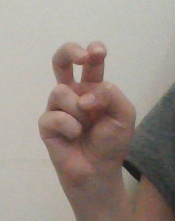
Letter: toot